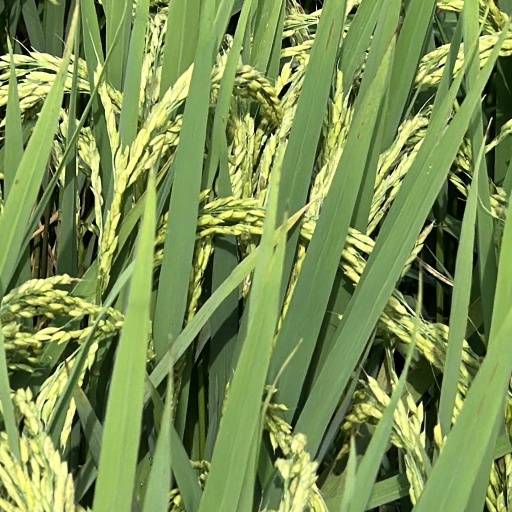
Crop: rice